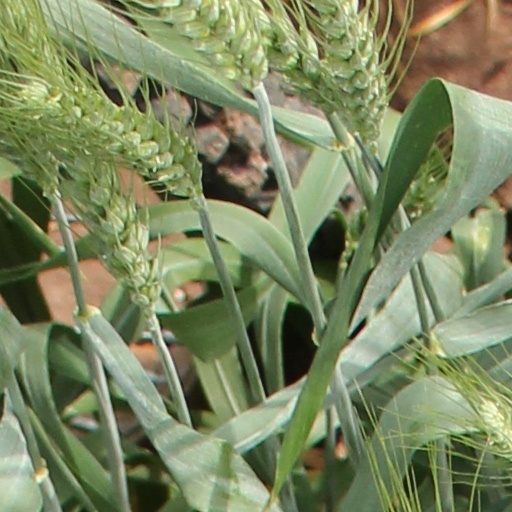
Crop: wheat